Angelo Bagnasco

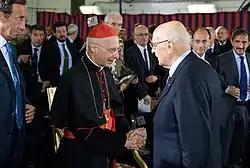
Cardinal Bagnasco with the President of the Italian Republic Giorgio Napolitano in 2010.

Bagnasco has expressed strong opposition to abortion, especially with regards to the RU-486 pill, which has abortive effects on the embryo.